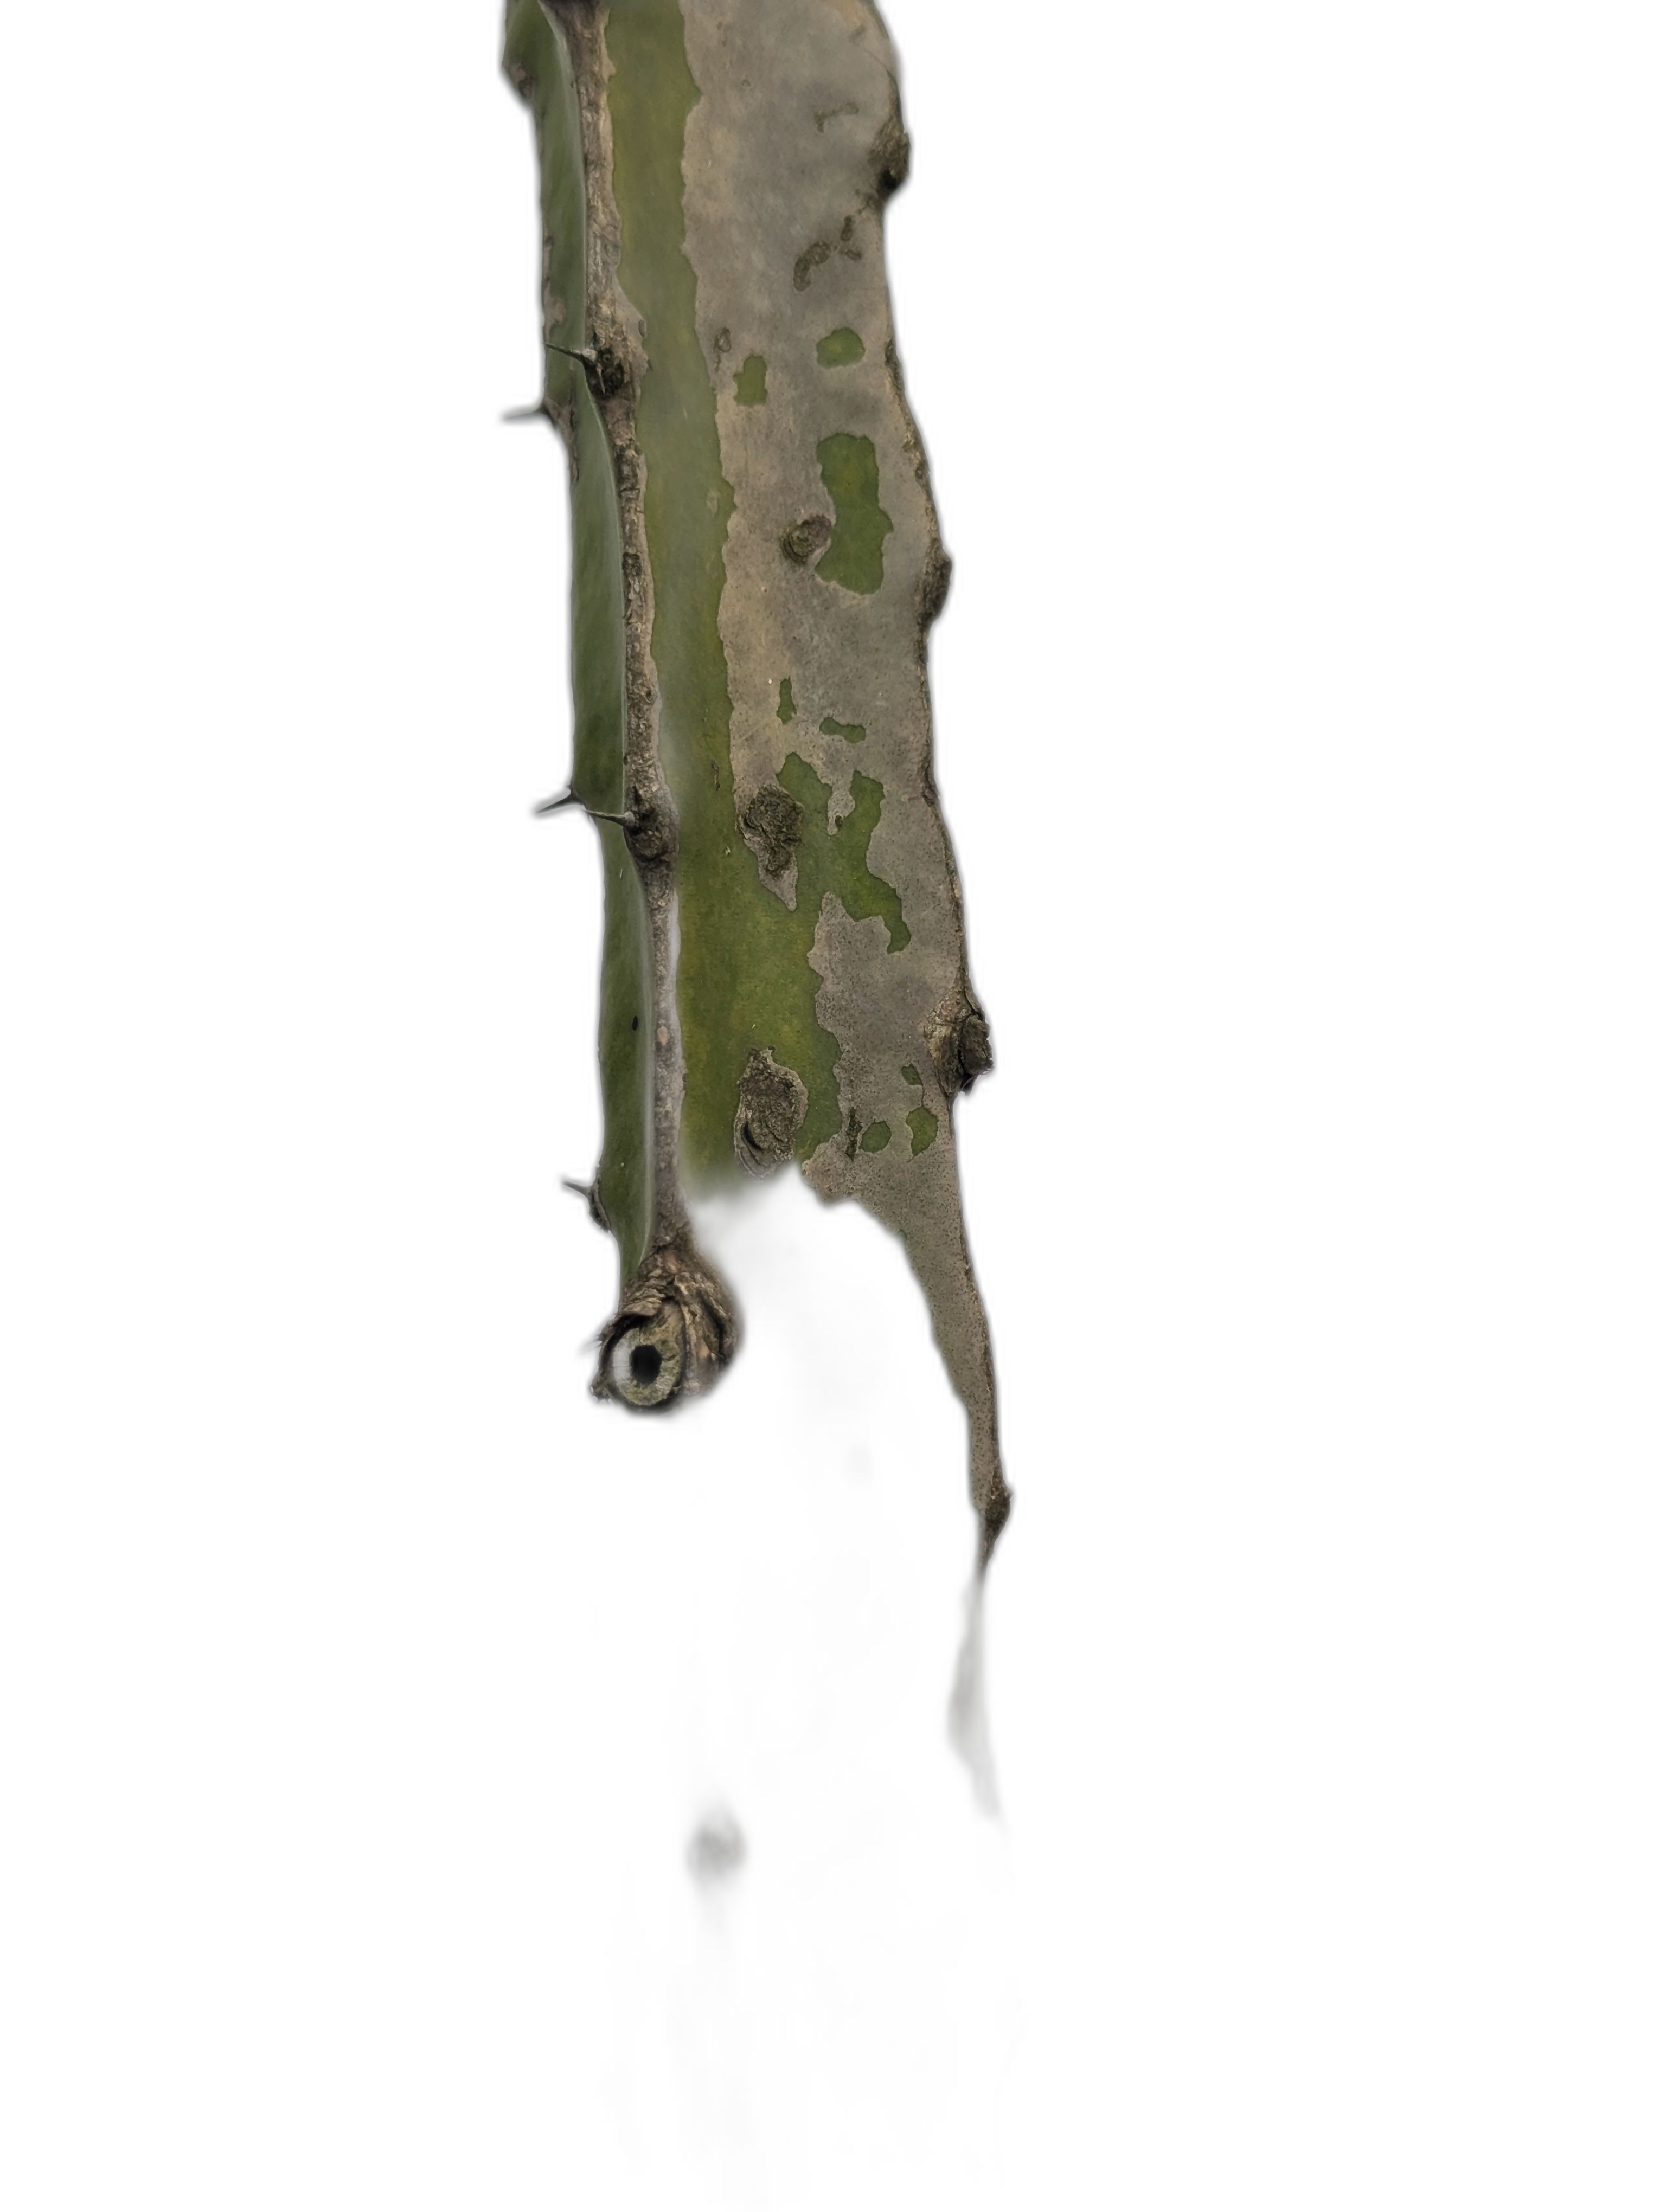
Label: Bad leaf